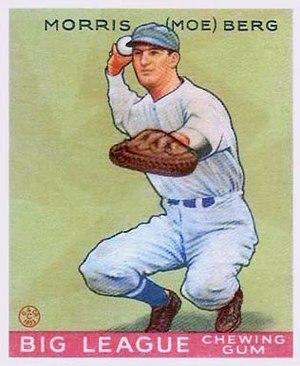
Morris « Moe » Berg était un receveur puis un instructeur américain de baseball dans la Ligue majeure de baseball qui a servi comme espion pour le Office of Strategic Services lors de la Seconde Guerre mondiale. Diplômé de Princeton et de la faculté de droit de Columbia, Berg parlait plusieurs langues et lisait une dizaine de journaux quotidiennement. Il était surnommé « le joueur le plus cérébral du baseball ». En 1939, il fait, avec succès, trois apparitions à des quiz radiodiffusés qui font beaucoup pour sa renommée. Le commissaire du baseball, Kenesaw Mountain Landis félicite Berg pour ces prestations à la radio en précisant : « Berg, en juste une demi-heure, vous avez fait plus pour le baseball que moi depuis que j'en suis le commissaire. ».